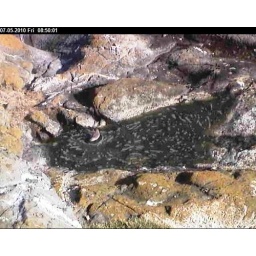
A tiny little bird in the rock pool